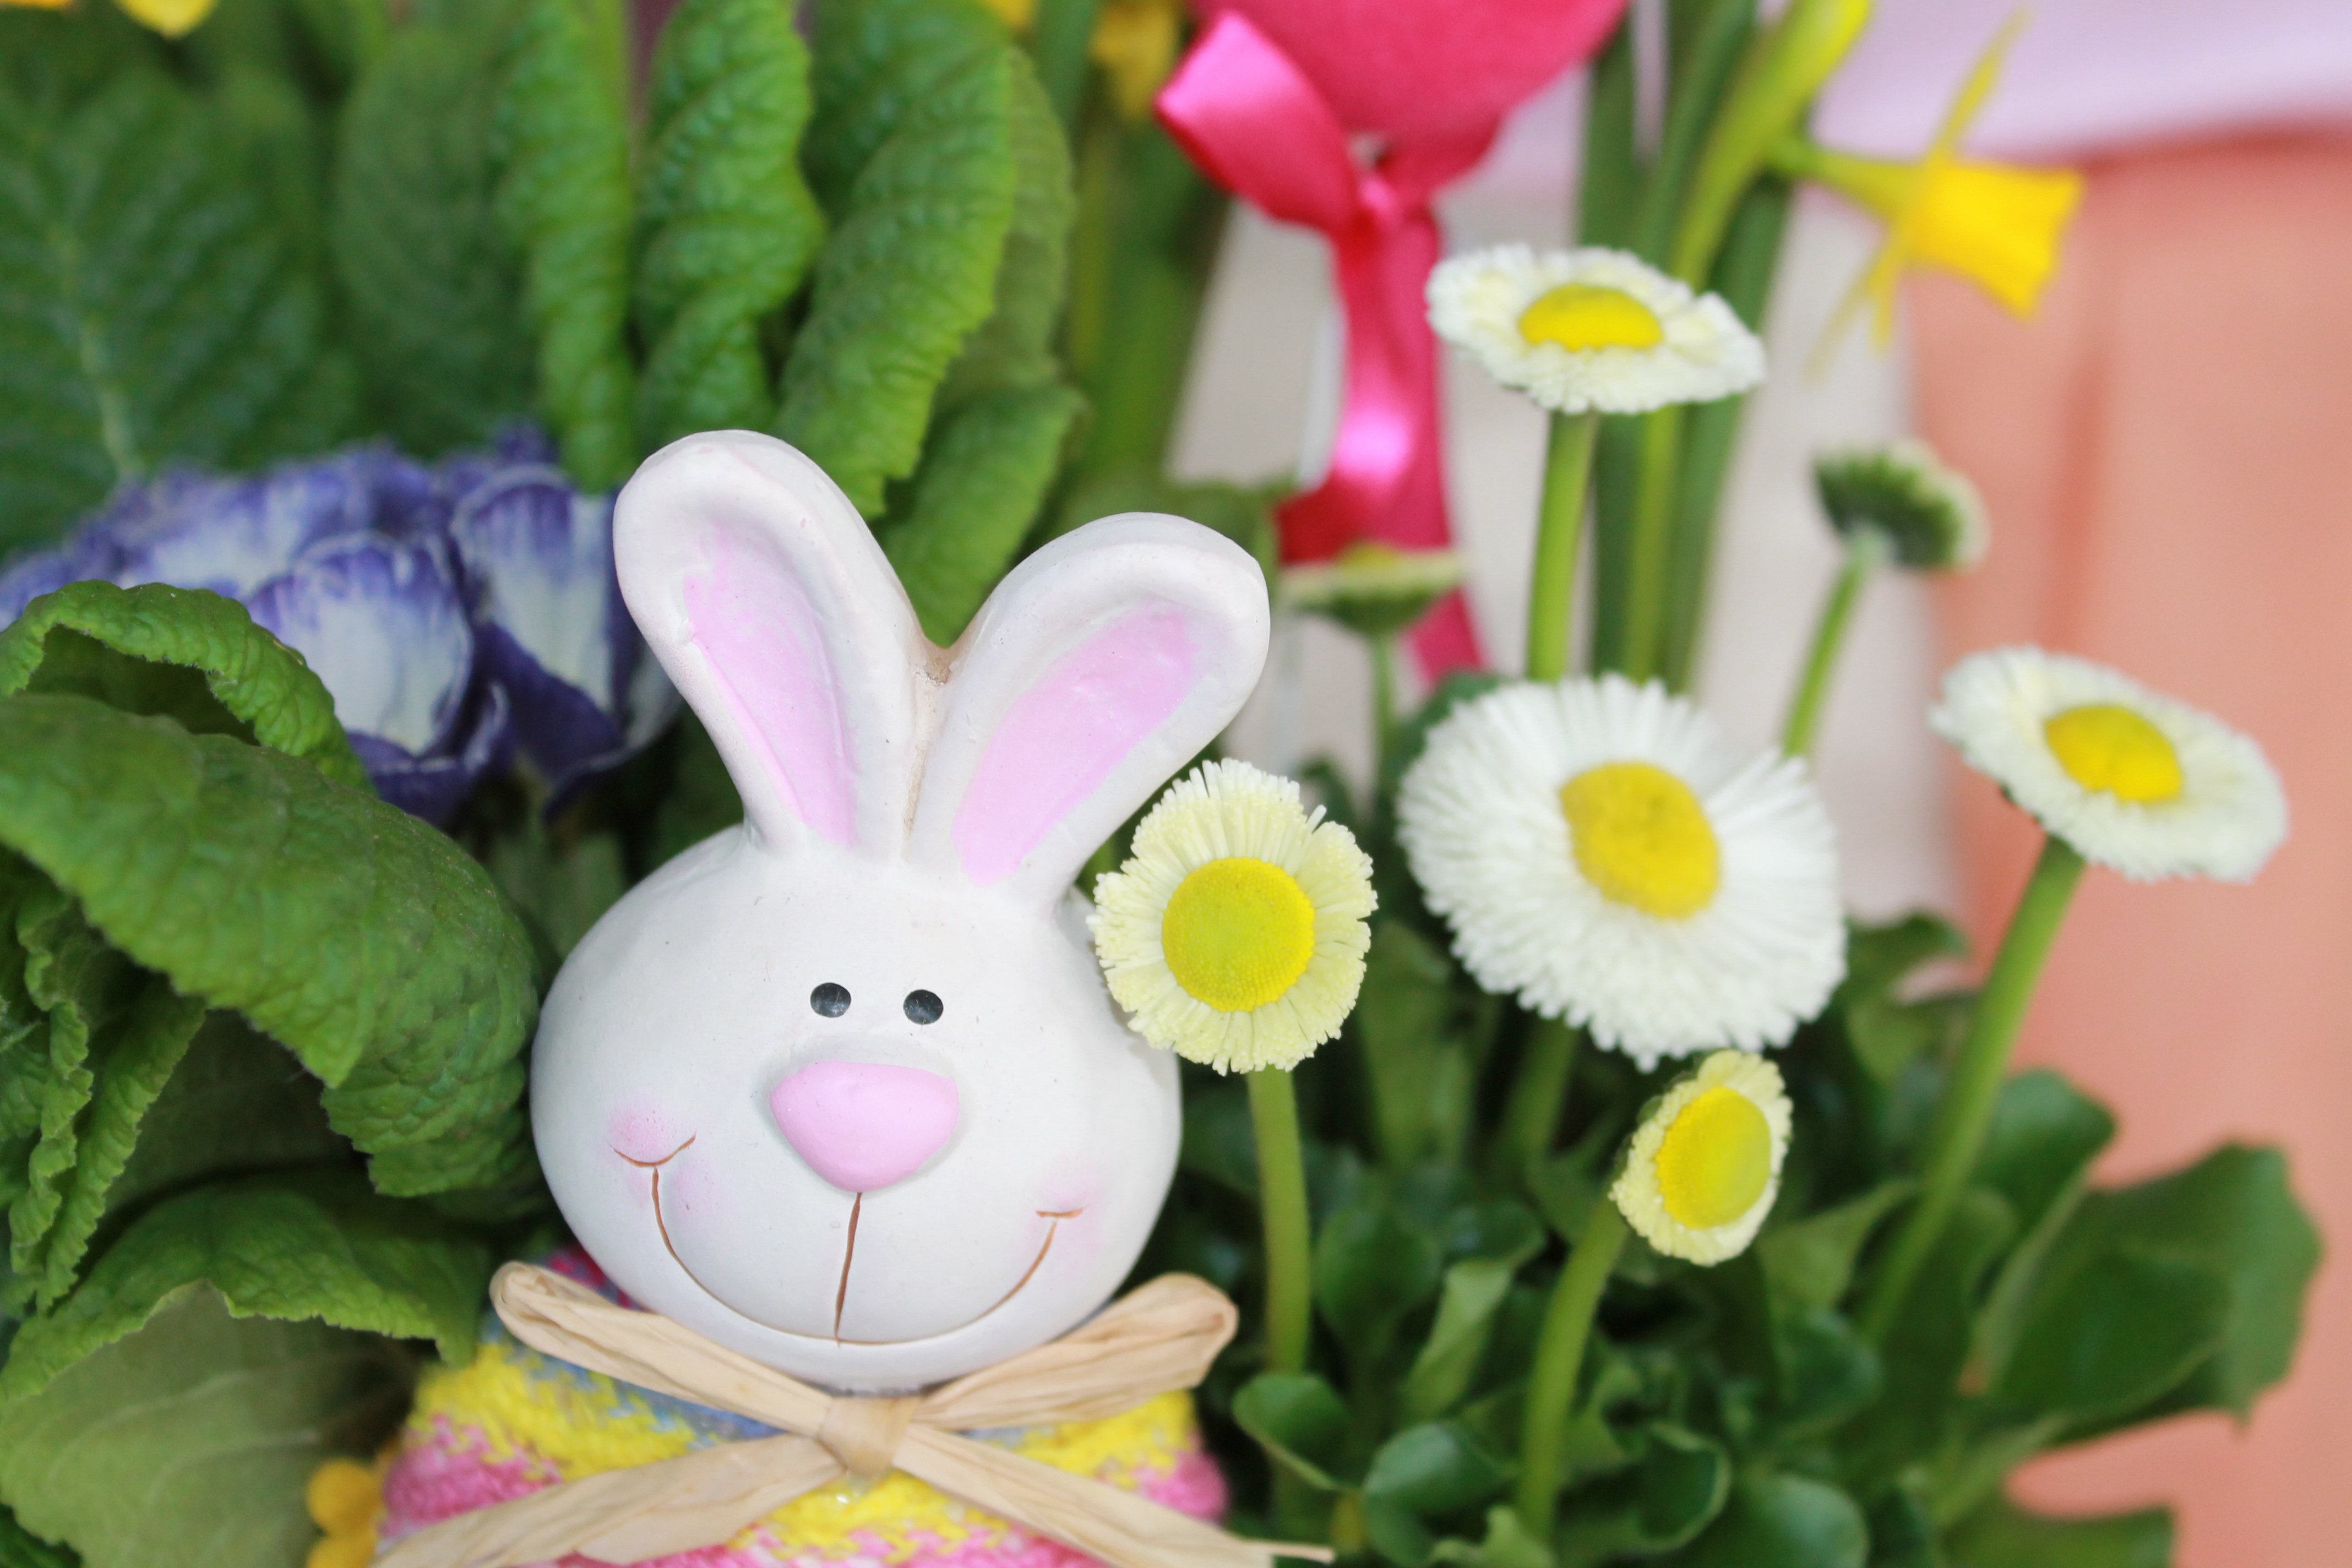
plant, flower, food, spring, toy, flowers, hare, easter, floristry, flower bouquet